Handheld game console

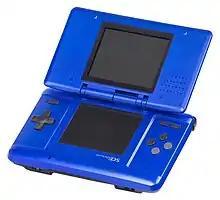
The Nintendo DS has two screens (the lower of which is a touchscreen), a microphone and Wi-Fi connectivity.

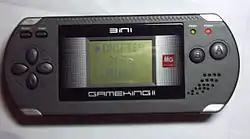
The GameKing 2

Nokia released the N-Gage in 2003. It was designed as a combination MP3 player, cellphone, PDA, radio, and gaming device. The system received much criticism alleging defects in its physical design and layout, including its vertically oriented screen and requirement of removing the battery to change game cartridges. The most well known of these was "sidetalking", or the act of placing the phone speaker and receiver on an edge of the device instead of one of the flat sides, causing the user to appear as if they are speaking into a taco.